Coastal engineering

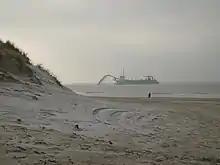
Beach nourishment at the Dutch coast.

The coastal environment produces challenges specific for this branch of engineering: waves, storm surges, tides, tsunamis, sea level changes, sea water and the marine ecosystem.